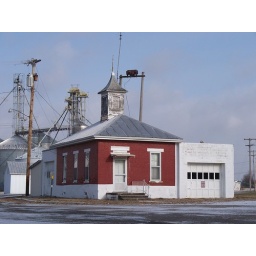
Old building with a tower in Wharton, Ohio.